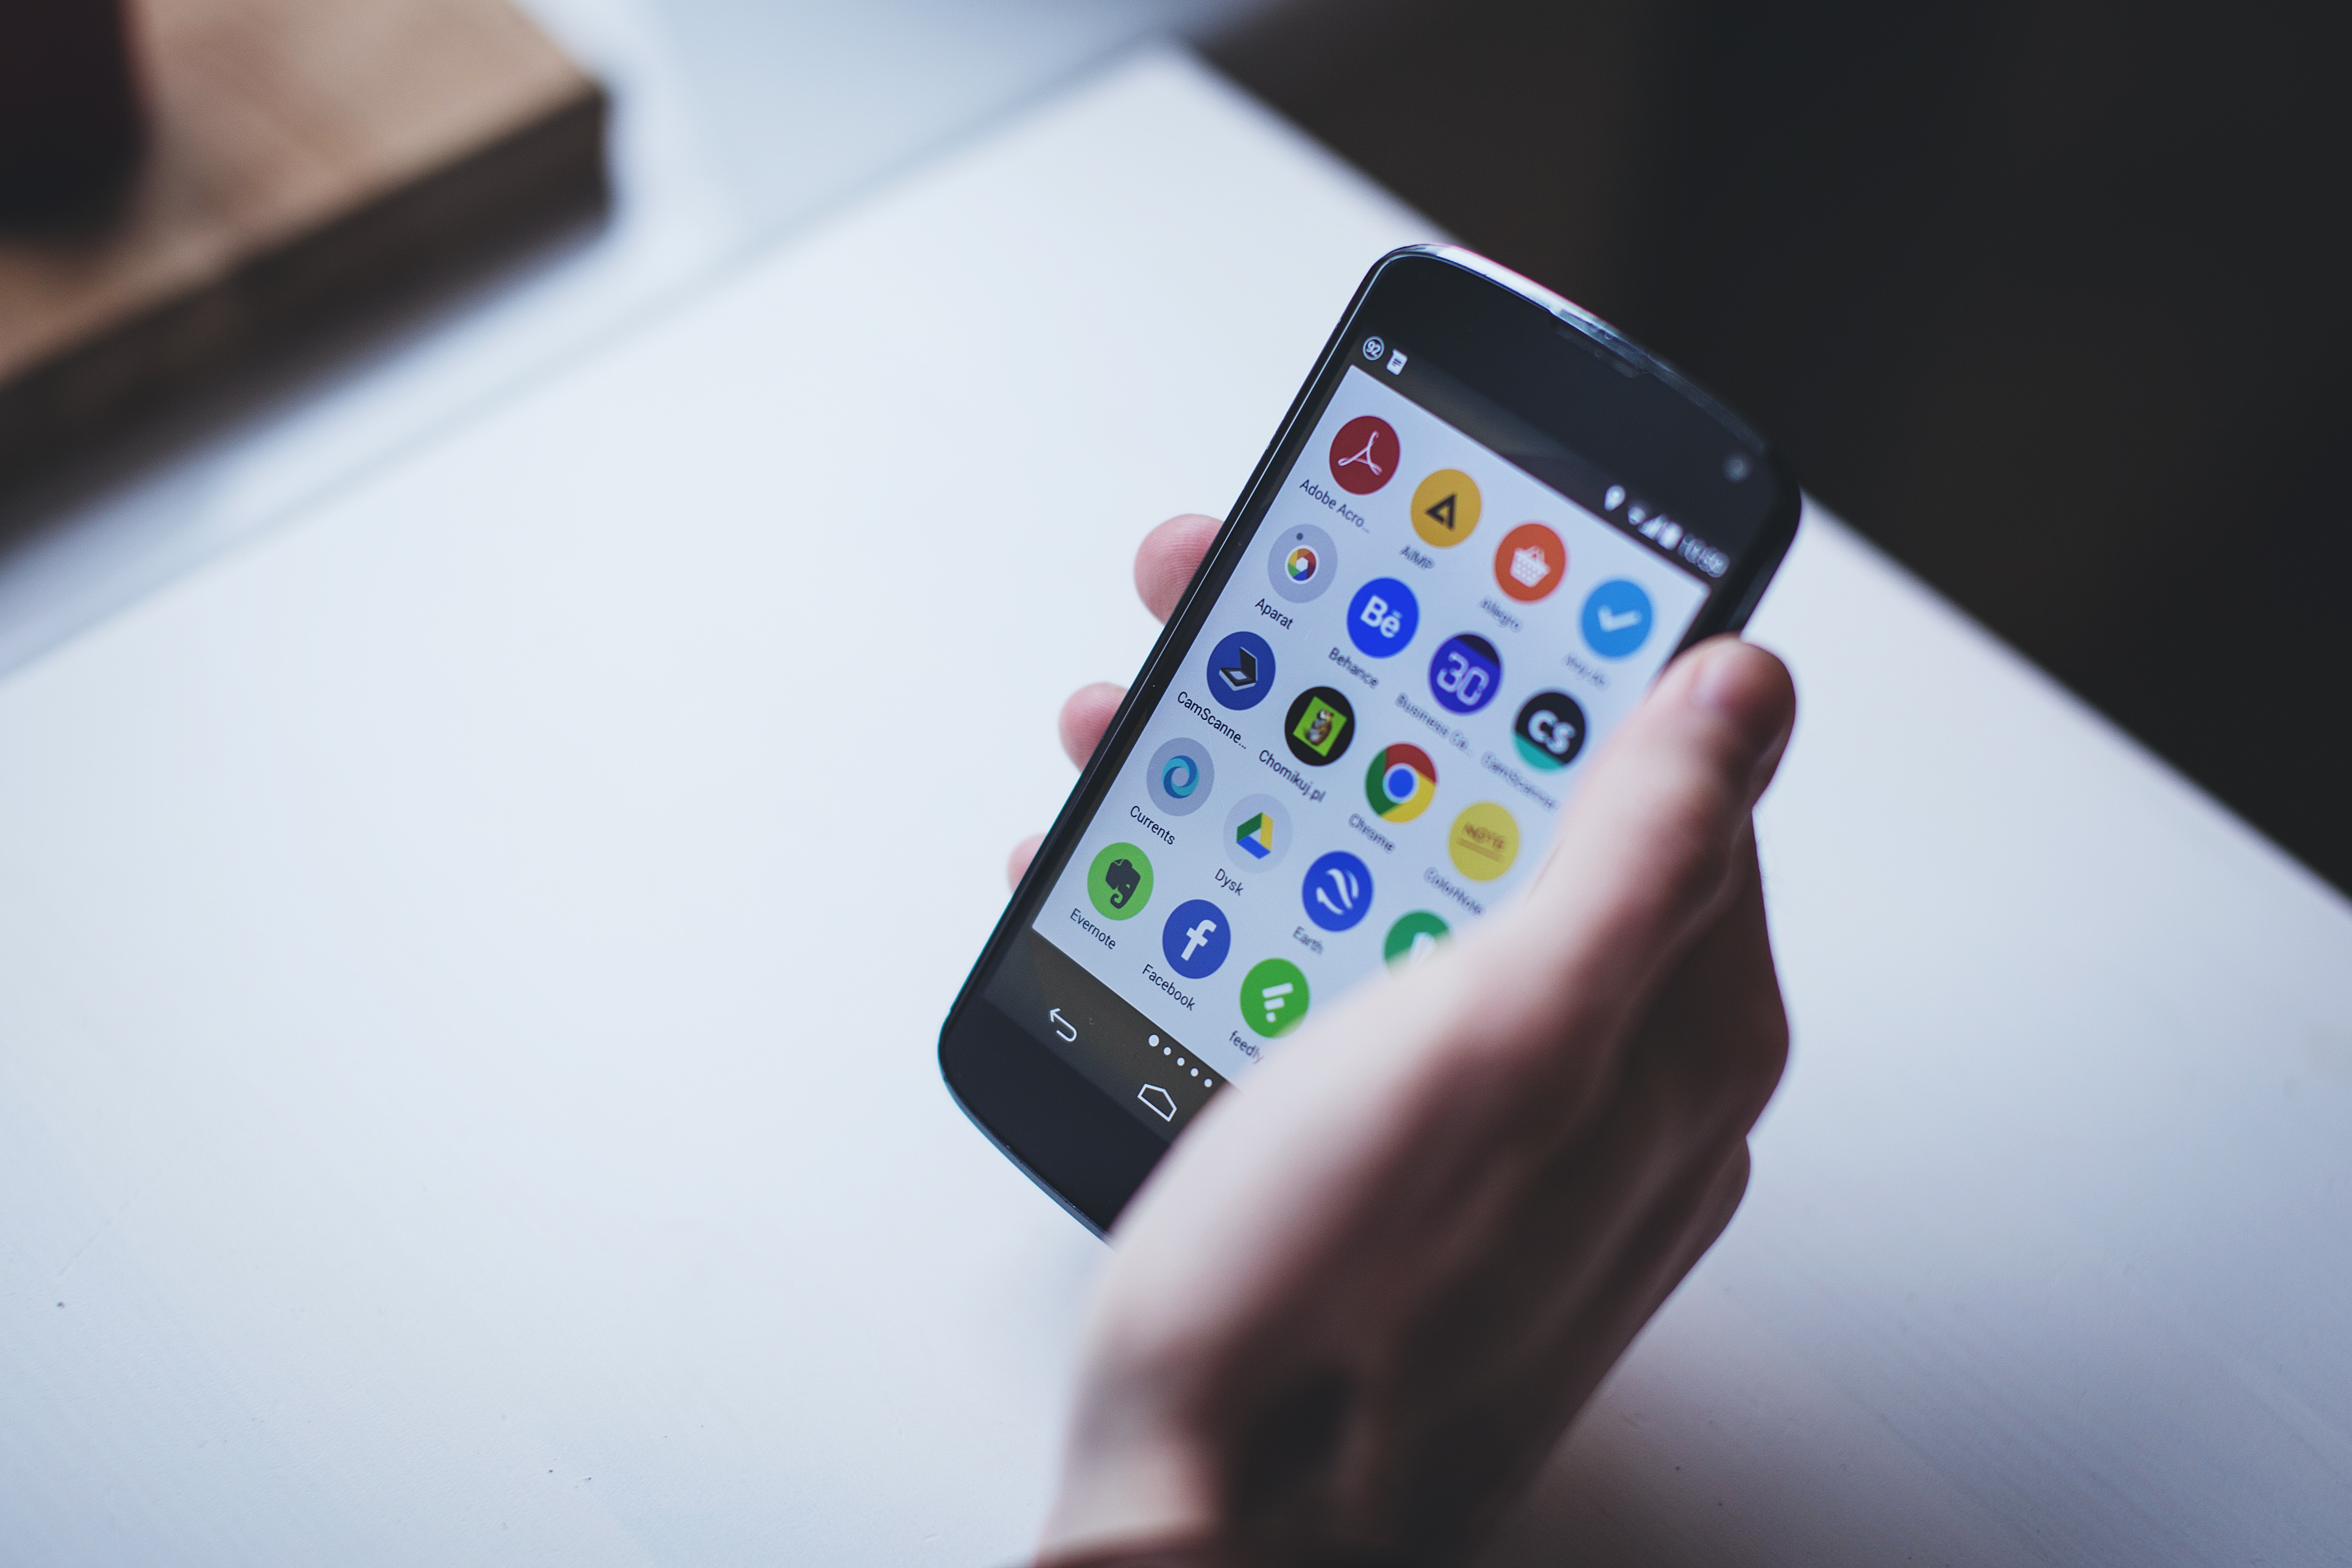
smartphone, hand, screen, technology, finger, telephone, gadget, mobile phone, product, electronics, multimedia, android, apps, electronic device, portable communications device, communication device